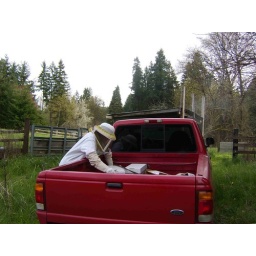
Each new colony came in a nucleus box that looked like a comic book storage box.